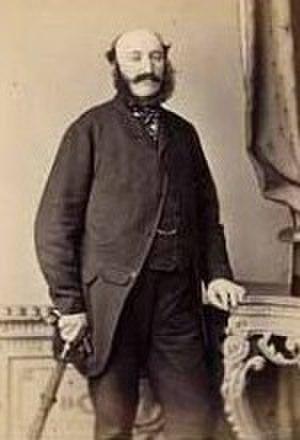
Henry Charles FitzRoy Somerset, 8ᵉ duc de Beaufort KG, PC, DL, titré comte de Glamorgan jusqu'en 1835 et marquis de Worcester de 1835 à 1853 était un pair britannique, soldat, et Homme politique du parti conservateur. Il a servi comme maître du cheval entre 1858 et 1859 et de nouveau entre 1866 et 1868.